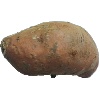
Label: Potato Sweet 1